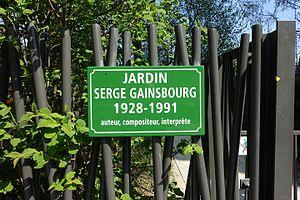
Serge Gainsbourg, nom de scène de Lucien Ginsburg, né le 2 avril 1928 à Paris et mort le 2 mars 1991 dans cette même ville, est un auteur-compositeur-interprète, et accessoirement, poète, pianiste, artiste peintre, scénariste, metteur en scène, écrivain, acteur et cinéaste français.